John Philips

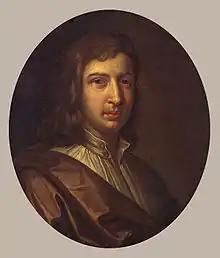
John Philips, circa 1700

Philips was born at Bampton, Oxfordshire, the son of Rev. Stephen Philips, later archdeacon of Salop, and his wife Mary Wood. He was at first taught by his father and then went to Winchester College. He suffered from delicate health but became a proficient classical scholar. He was treated with special indulgence because of his personal popularity and delicate health. He had long hair, and when others were at play, he liked to stay in his room reading Milton while someone combed his locks. He was then at Christ Church, Oxford under Dean Aldred, where Edmund Smith was his greatest friend. He intended to become a physician, but devoted himself to literature instead.